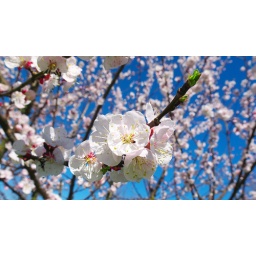
A peach flowers against the sky